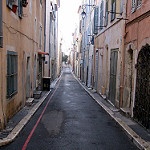
Scene: Outdoor